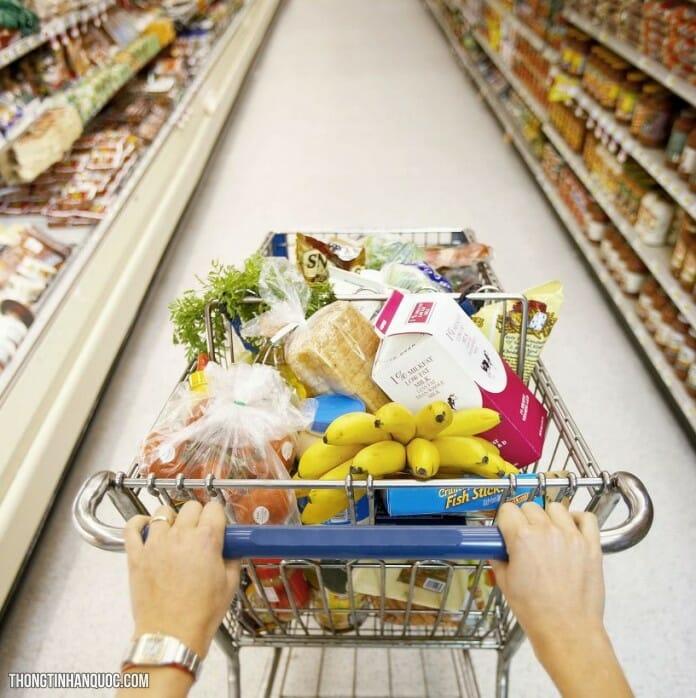
trên xe đẩy có chuối, bánh mì, sữa và nhiều hàng hoá khác